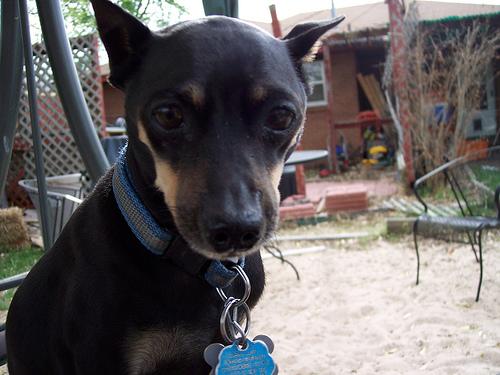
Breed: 561-n000127-miniature_pinscher